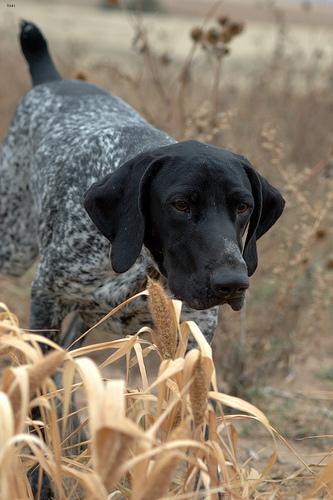
Breed: german shorthaired